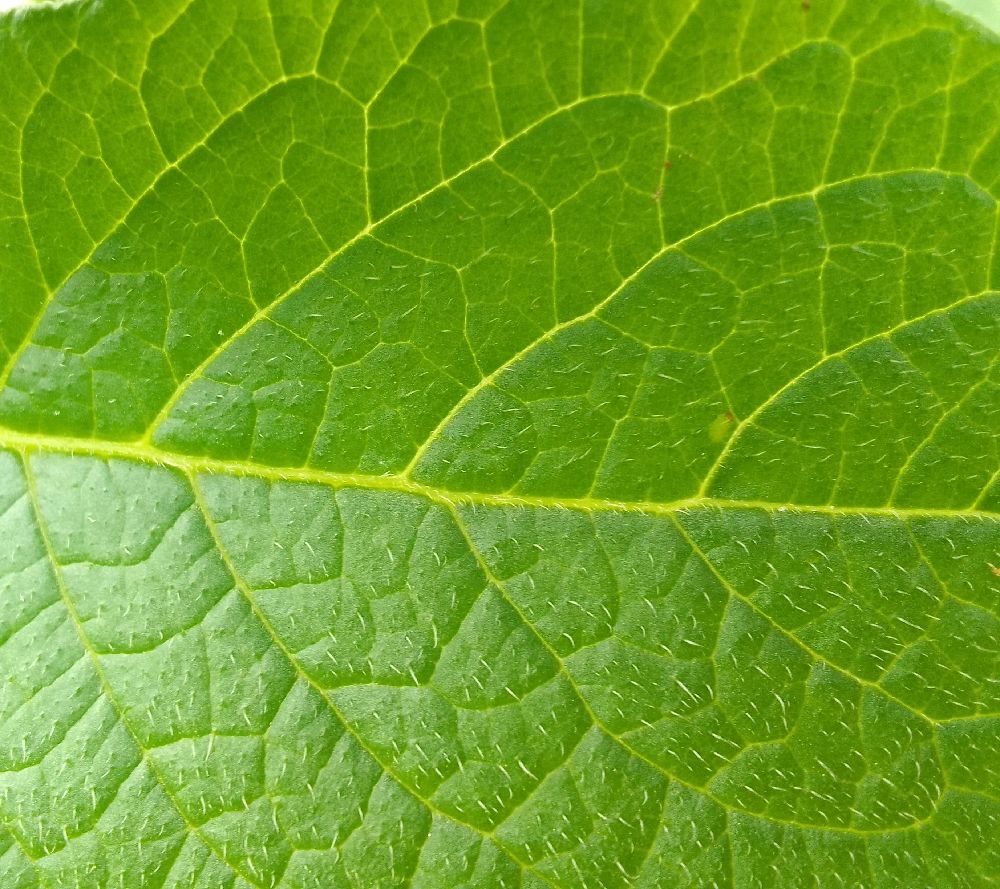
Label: Healthy